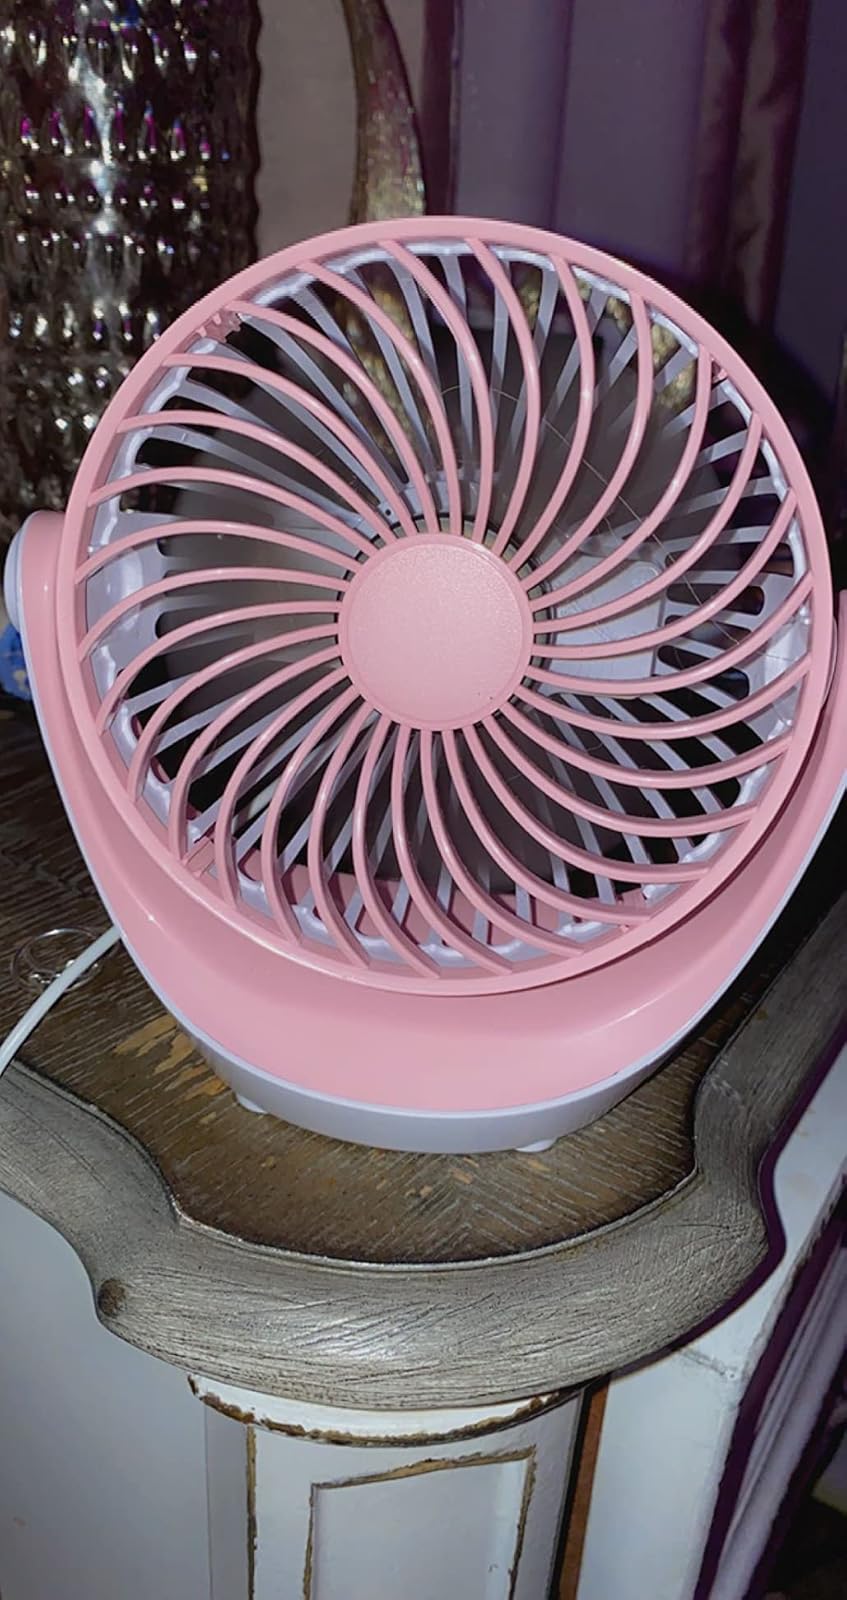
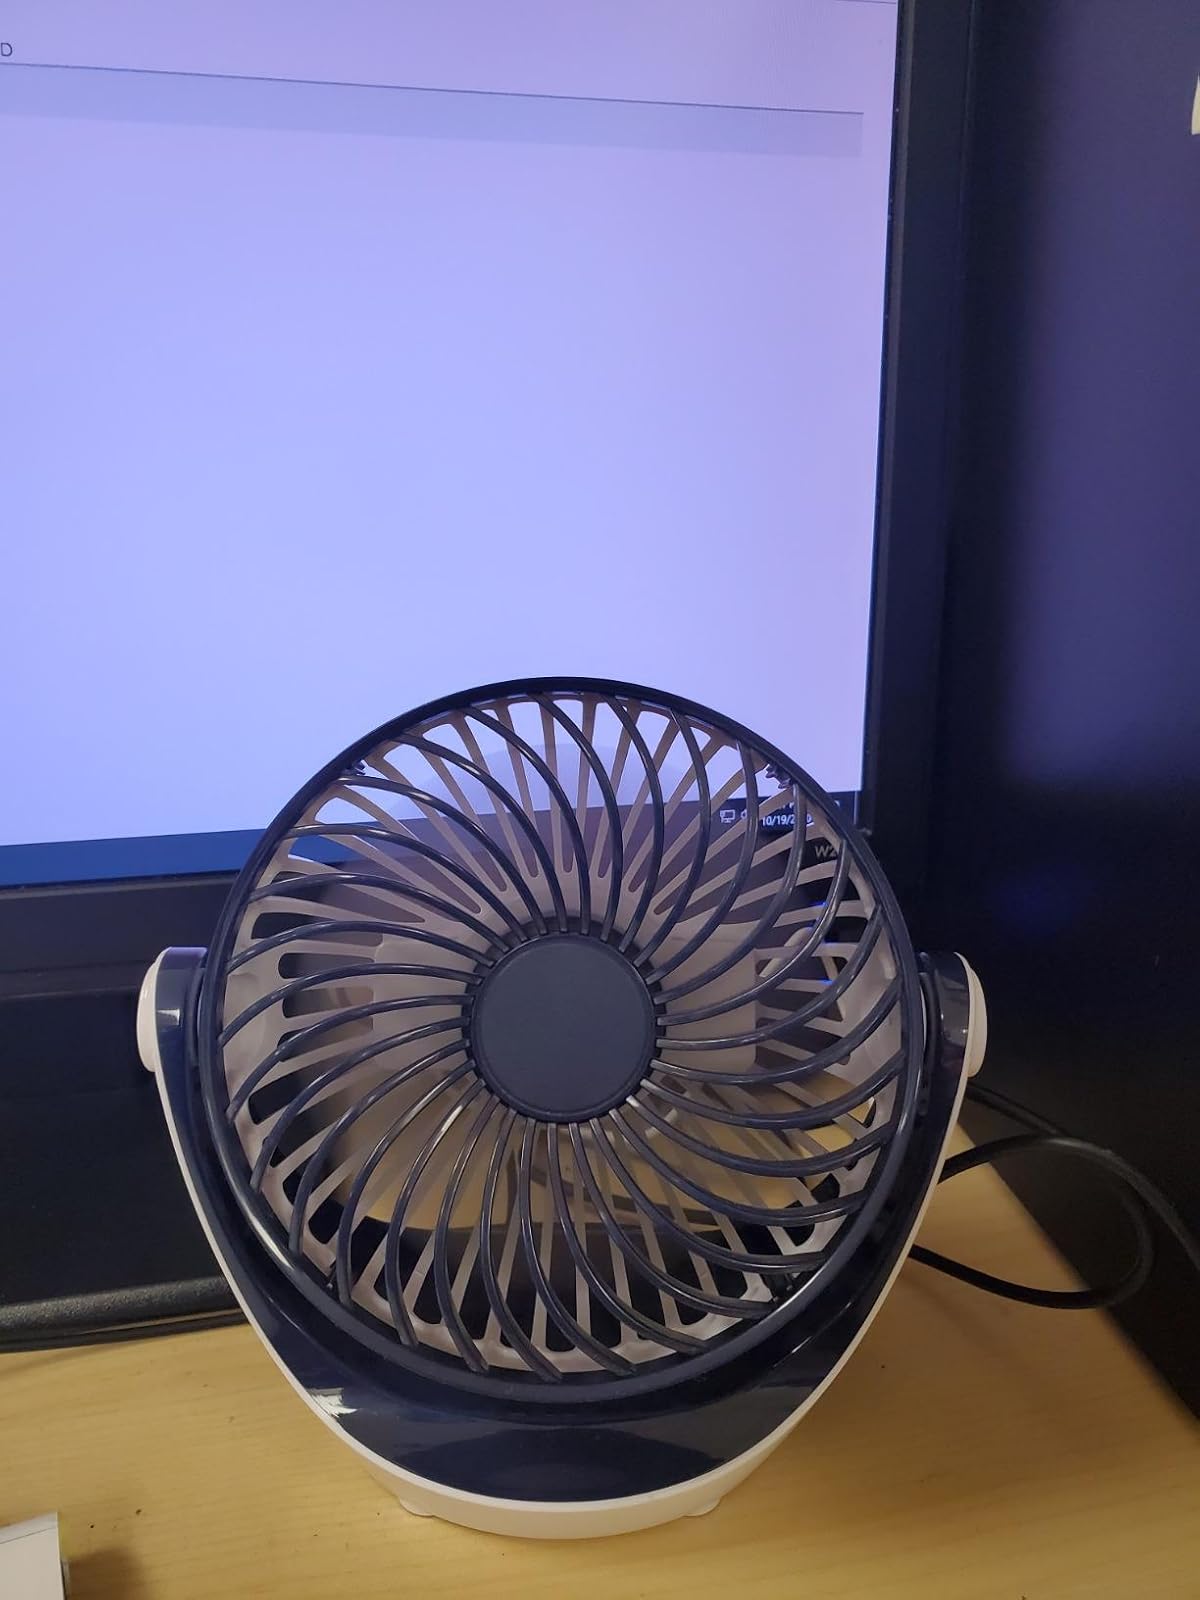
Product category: fan
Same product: no